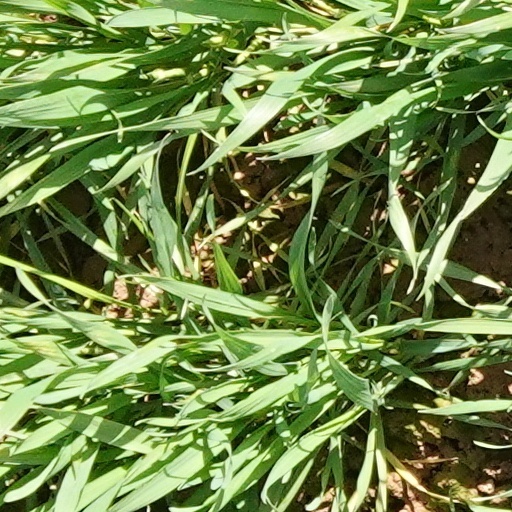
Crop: wheat